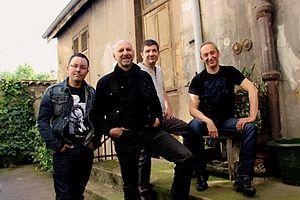
Groupe de rock lyonnais